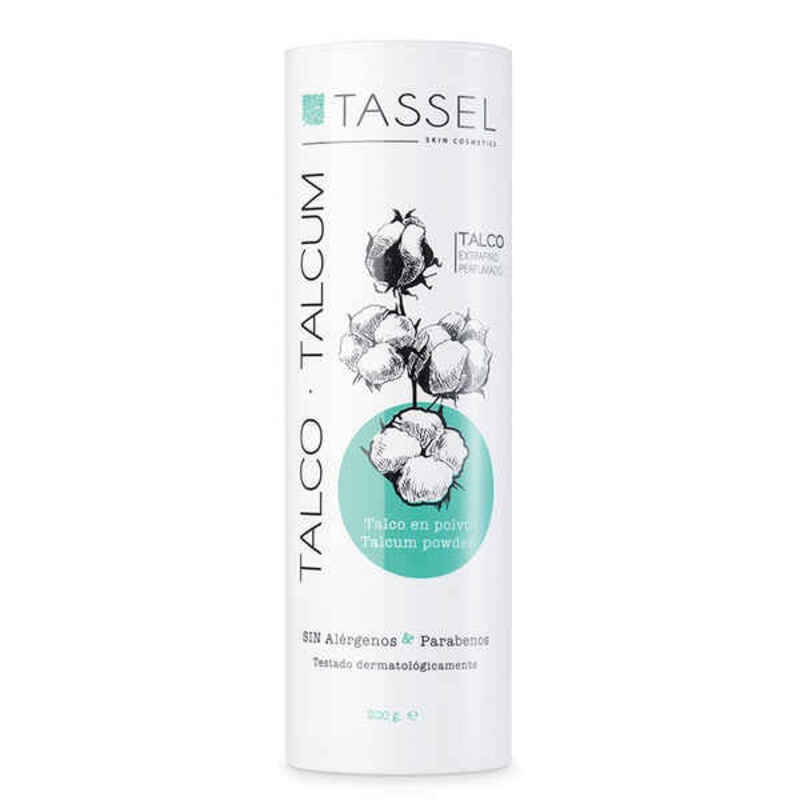
Talcum Powder Eurostil Tassel (200 g)
Brand: Eurostil
Talcum Powder Eurostil Tassel (200 g) is a quality product designed for discerning individuals who look after their appearance and are looking for the best cosmetics to enhance their beauty. If you are one of them, the 100% original Eurostil products are made for you. Capacity: 200 g Type: Talcum Powder
Category: Health & Beauty > Personal Care > Cosmetics > Skin Care > Body Powder